Club Atlético Atlanta

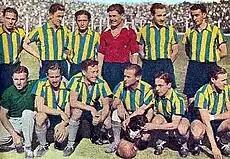
Napoleón posing with the team in 1936

Napoleón had been adopted by Atlanta players after a match against Talleres played in Remedios de Escalada. With him on the field, Atlanta scored four goals in the second half after down 5–1 at half-time (when Napoleón could not stay with the team on field). The match finally ended with a 5–5 tie and therefore Napoleón was adopted by Atlanta players as their mascot, because they thought he brought good luck to the team.